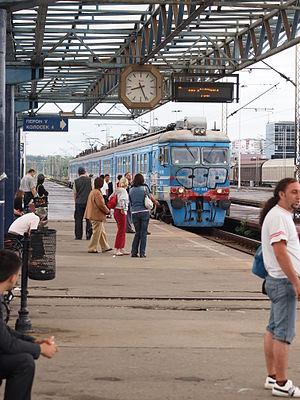
La gare de Novi Beograd est une gare située à Belgrade, la capitale de la Serbie. Elle est établie dans le Blok 42 de la municipalité de Novi Beograd, à proximité du centre commercial en plein air de Buvljak et près du nouveau pont d'Ada.